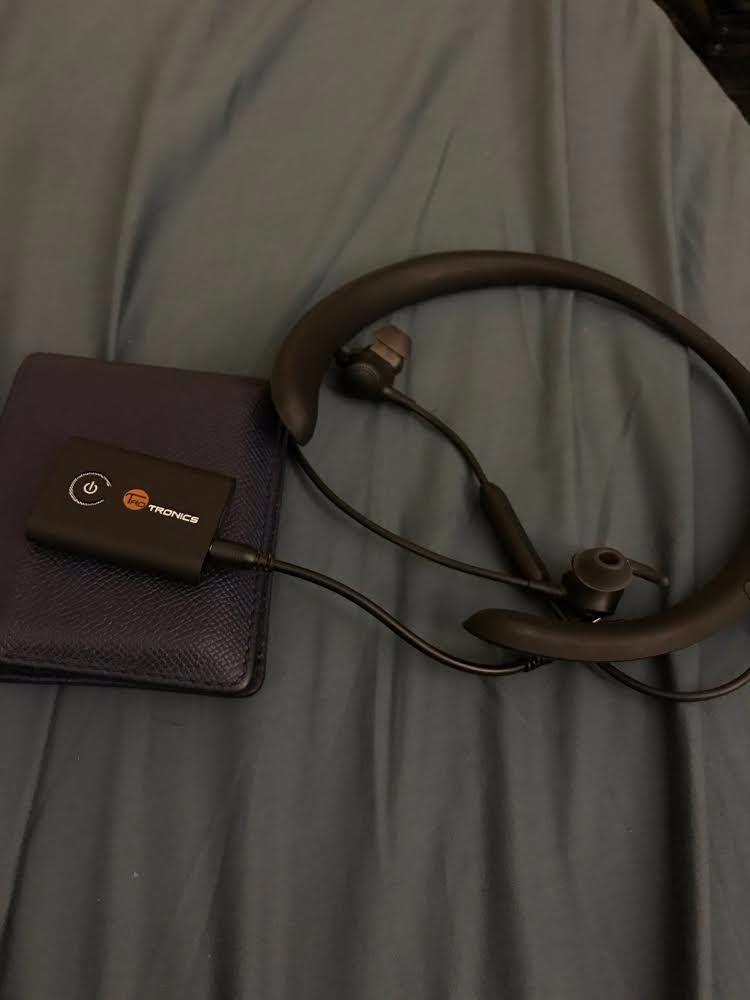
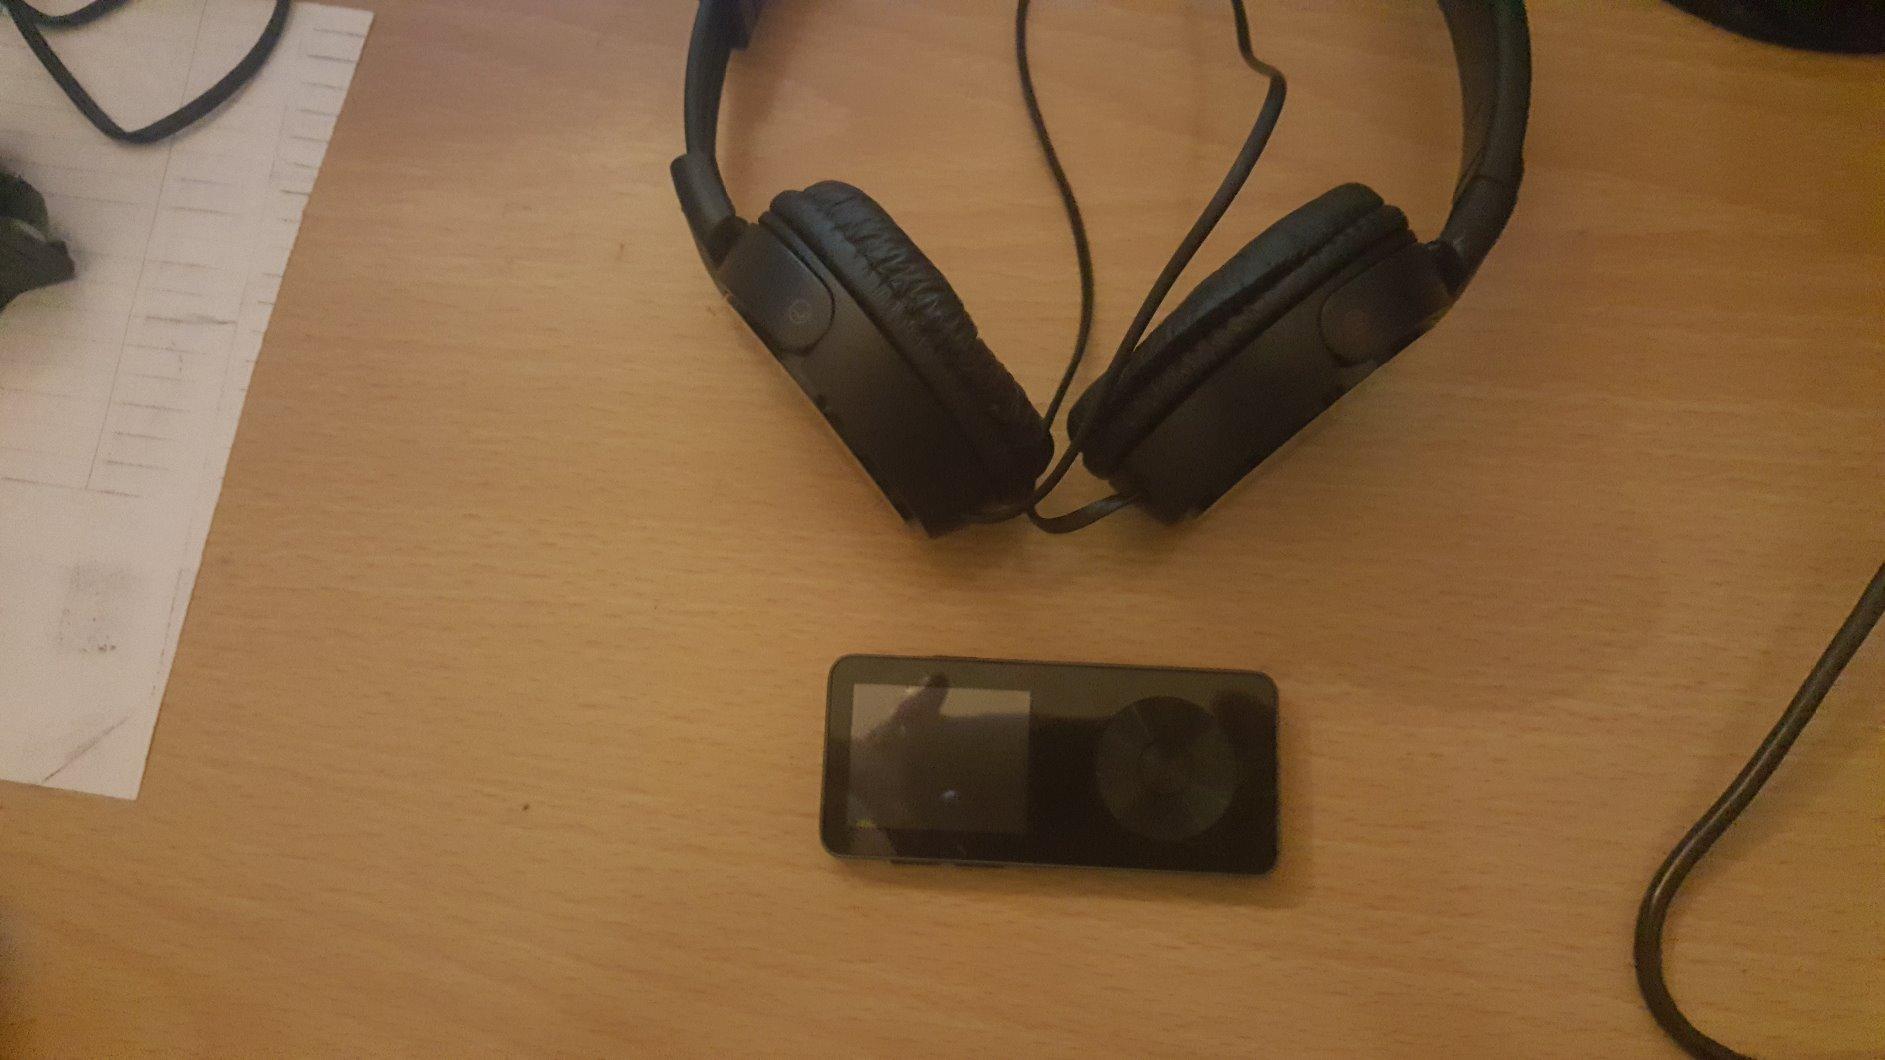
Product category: headphones
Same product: no